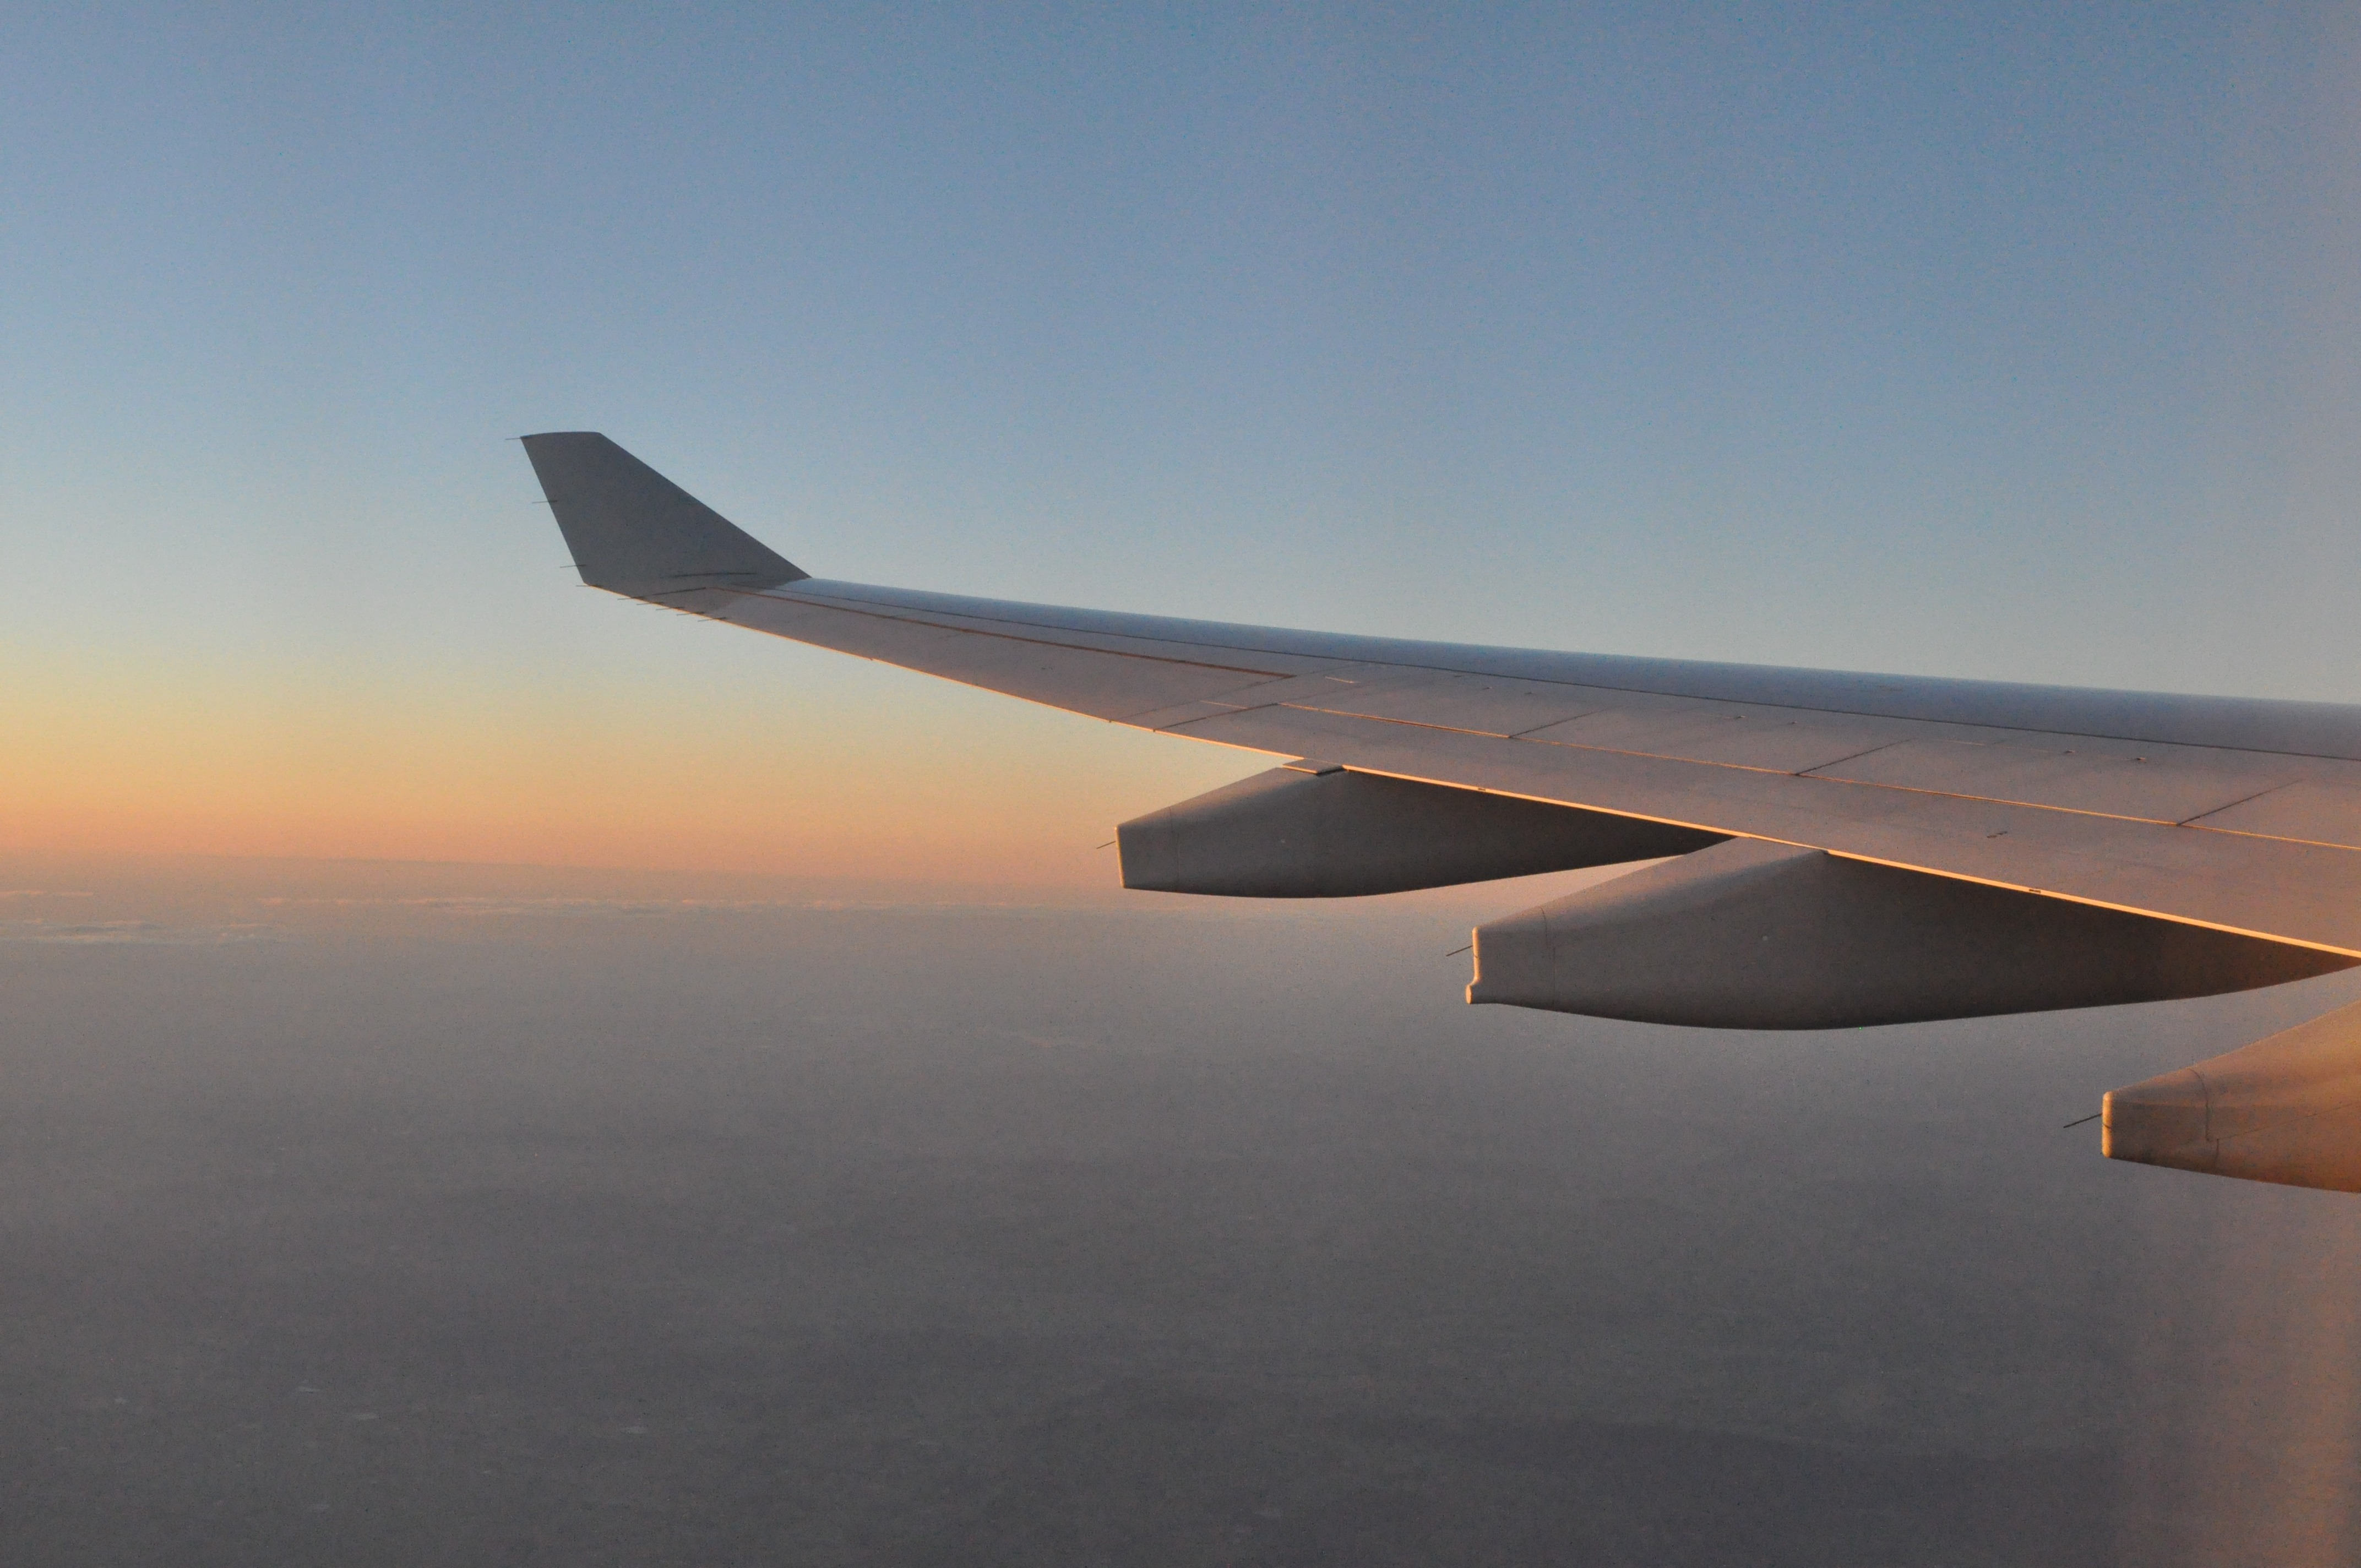
wing, sky, air, view, flying, fly, travel, airplane, plane, aircraft, jet, transport, vehicle, airline, journey, aviation, flight, speed, aerial, departure, aeroplane, airliner, passenger, takeoff, air force, jet aircraft, air travel, atmosphere of earth, narrow body aircraft